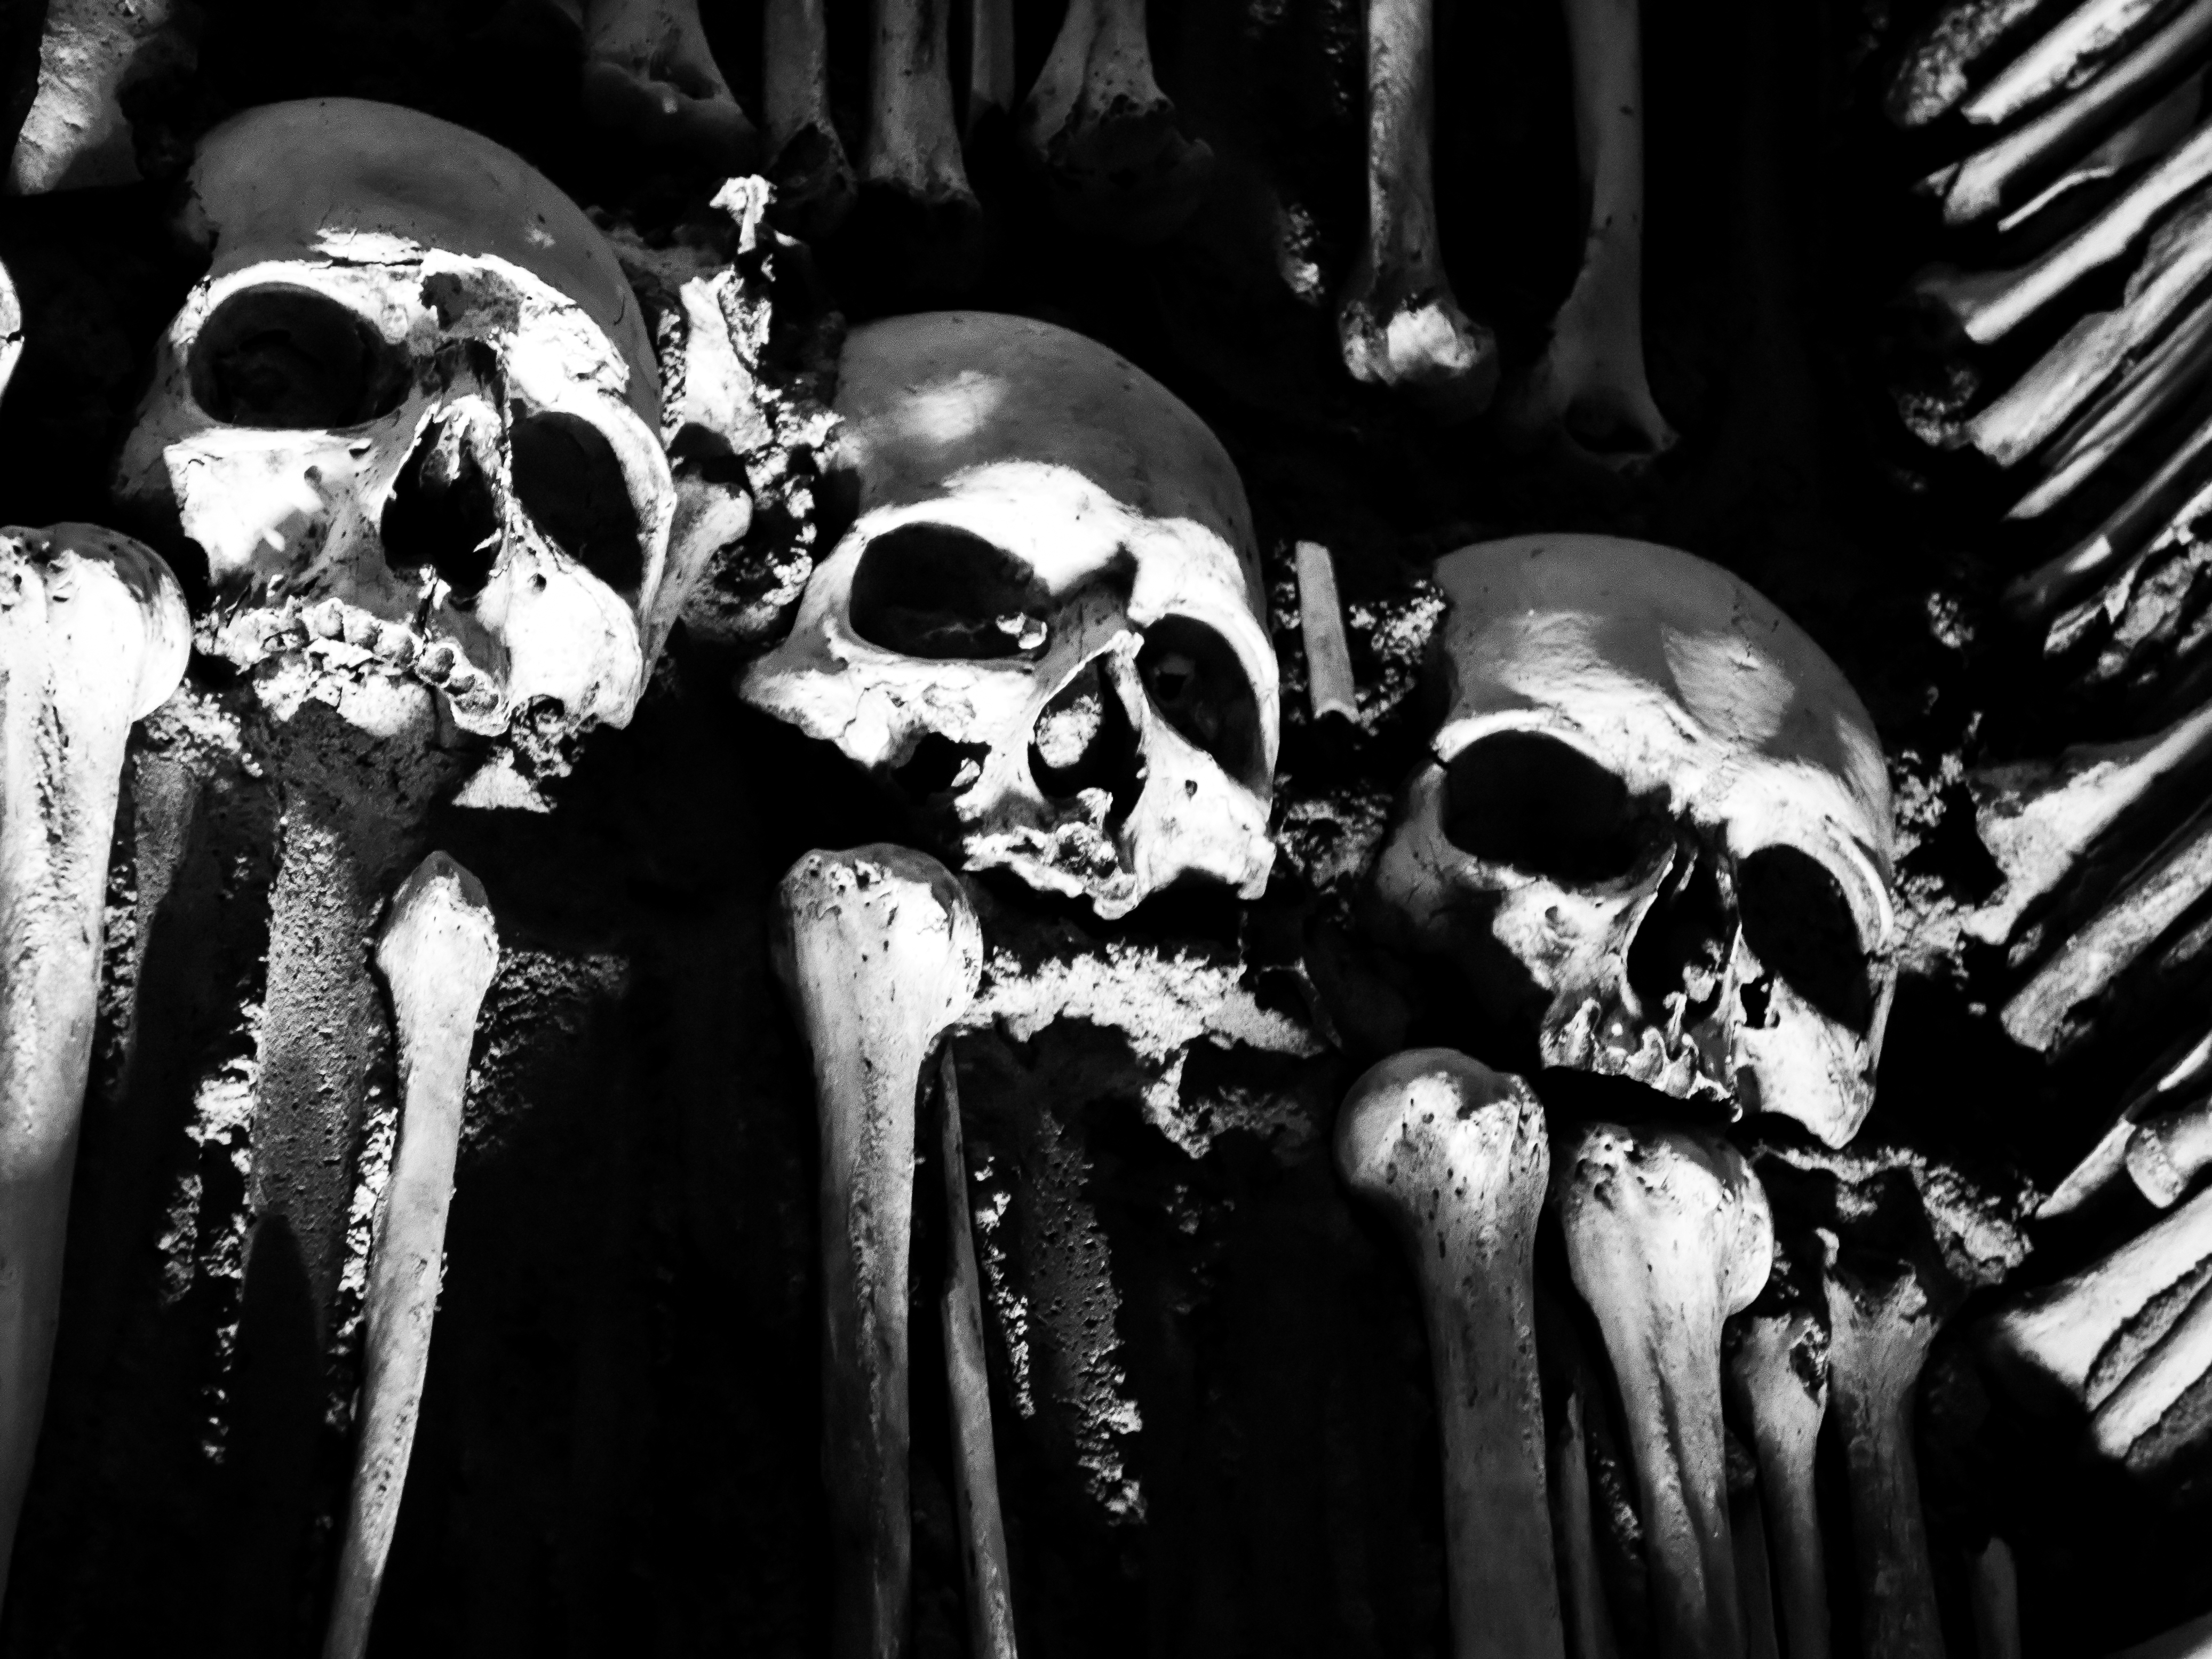
black and white, darkness, black, monochrome, skull, bone, noir, blanc, portugal, skeleton, noirblanc, blackdiamond, evora, ossos, monochrome photography